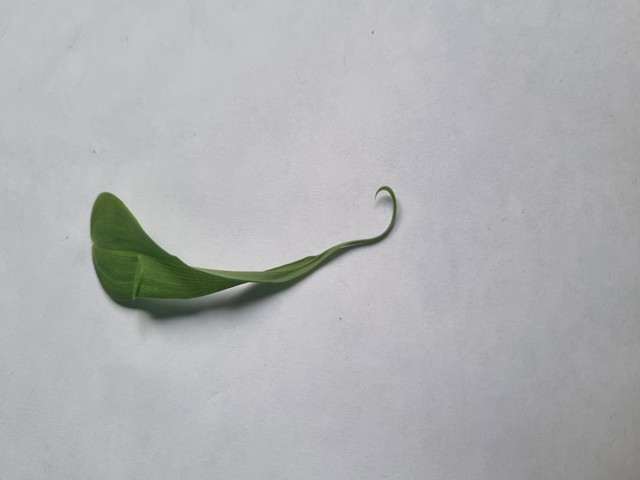
Plant: agnishika